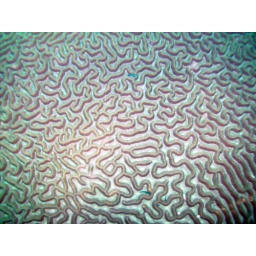
brain coral with hobie (small blue fish that hang out near it)